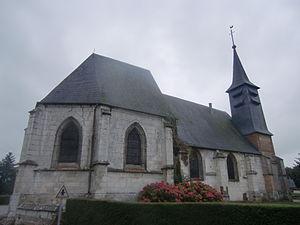
Église de Saint-Ouen-du-Tilleul (Eure, Normandie, France)
Saint-Ouen-du-Tilleul est une commune française située dans le département de l'Eure, en région Normandie.